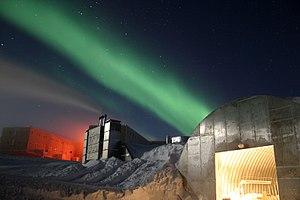
Vue de la station américaine Amundsen-Scott au pôle sud, éclairée par la pleine lune, durant la longue nuit polaire. La nouvelle station est visible tout à gauche, la centrale électrique au centre, et l'ancien atelier de mécanique en bas à droite. Durant la nuit polaire, seule la lumière rouge est utilisée pour limiter la pollution lumineuse et ne pas perturber les expériences d'astrophysique menées dans la base. La lumière verte est due aux aurores australes qui sont quasi-permanentes durant la nuit polaire. L'apparence surréaliste de la photo fait penser à une base futuriste sur Mars. (Date of Image: July 2005) Credit: Photo by Chris Danals, National Science Foundation
"La nuit polaire est un phénomène qui se produit dans les régions les plus septentrionales et méridionales de la Terre lorsque le soleil ne se lève pas. Cela se produit uniquement dans les cercles polaires. Le phénomène opposé, le jour polaire, ou soleil de minuit, se produit lorsque le soleil reste au-dessus de l'horizon pendant plus de 24 heures. On entend par ""nuit"" le centre du soleil situé au-dessous d'un horizon libre. Étant donné que l’atmosphère réfracte les rayons du soleil, le jour polaire dure plus longtemps que la nuit polaire et la zone touchée par la nuit polaire est un peu plus petite que celle du soleil de minuit. Le cercle polaire est situé à une latitude entre ces deux zones, à une latitude d'environ 66,5 degrés. Dans la ville la plus au nord de la Suède, Kiruna, à 67 ° 51'N, la nuit polaire dure environ 28 jours, tandis que le soleil de minuit dure environ 50 jours. Alors qu'il fait jour dans le cercle polaire arctique, il fait nuit dans le cercle antarctique et vice versa.